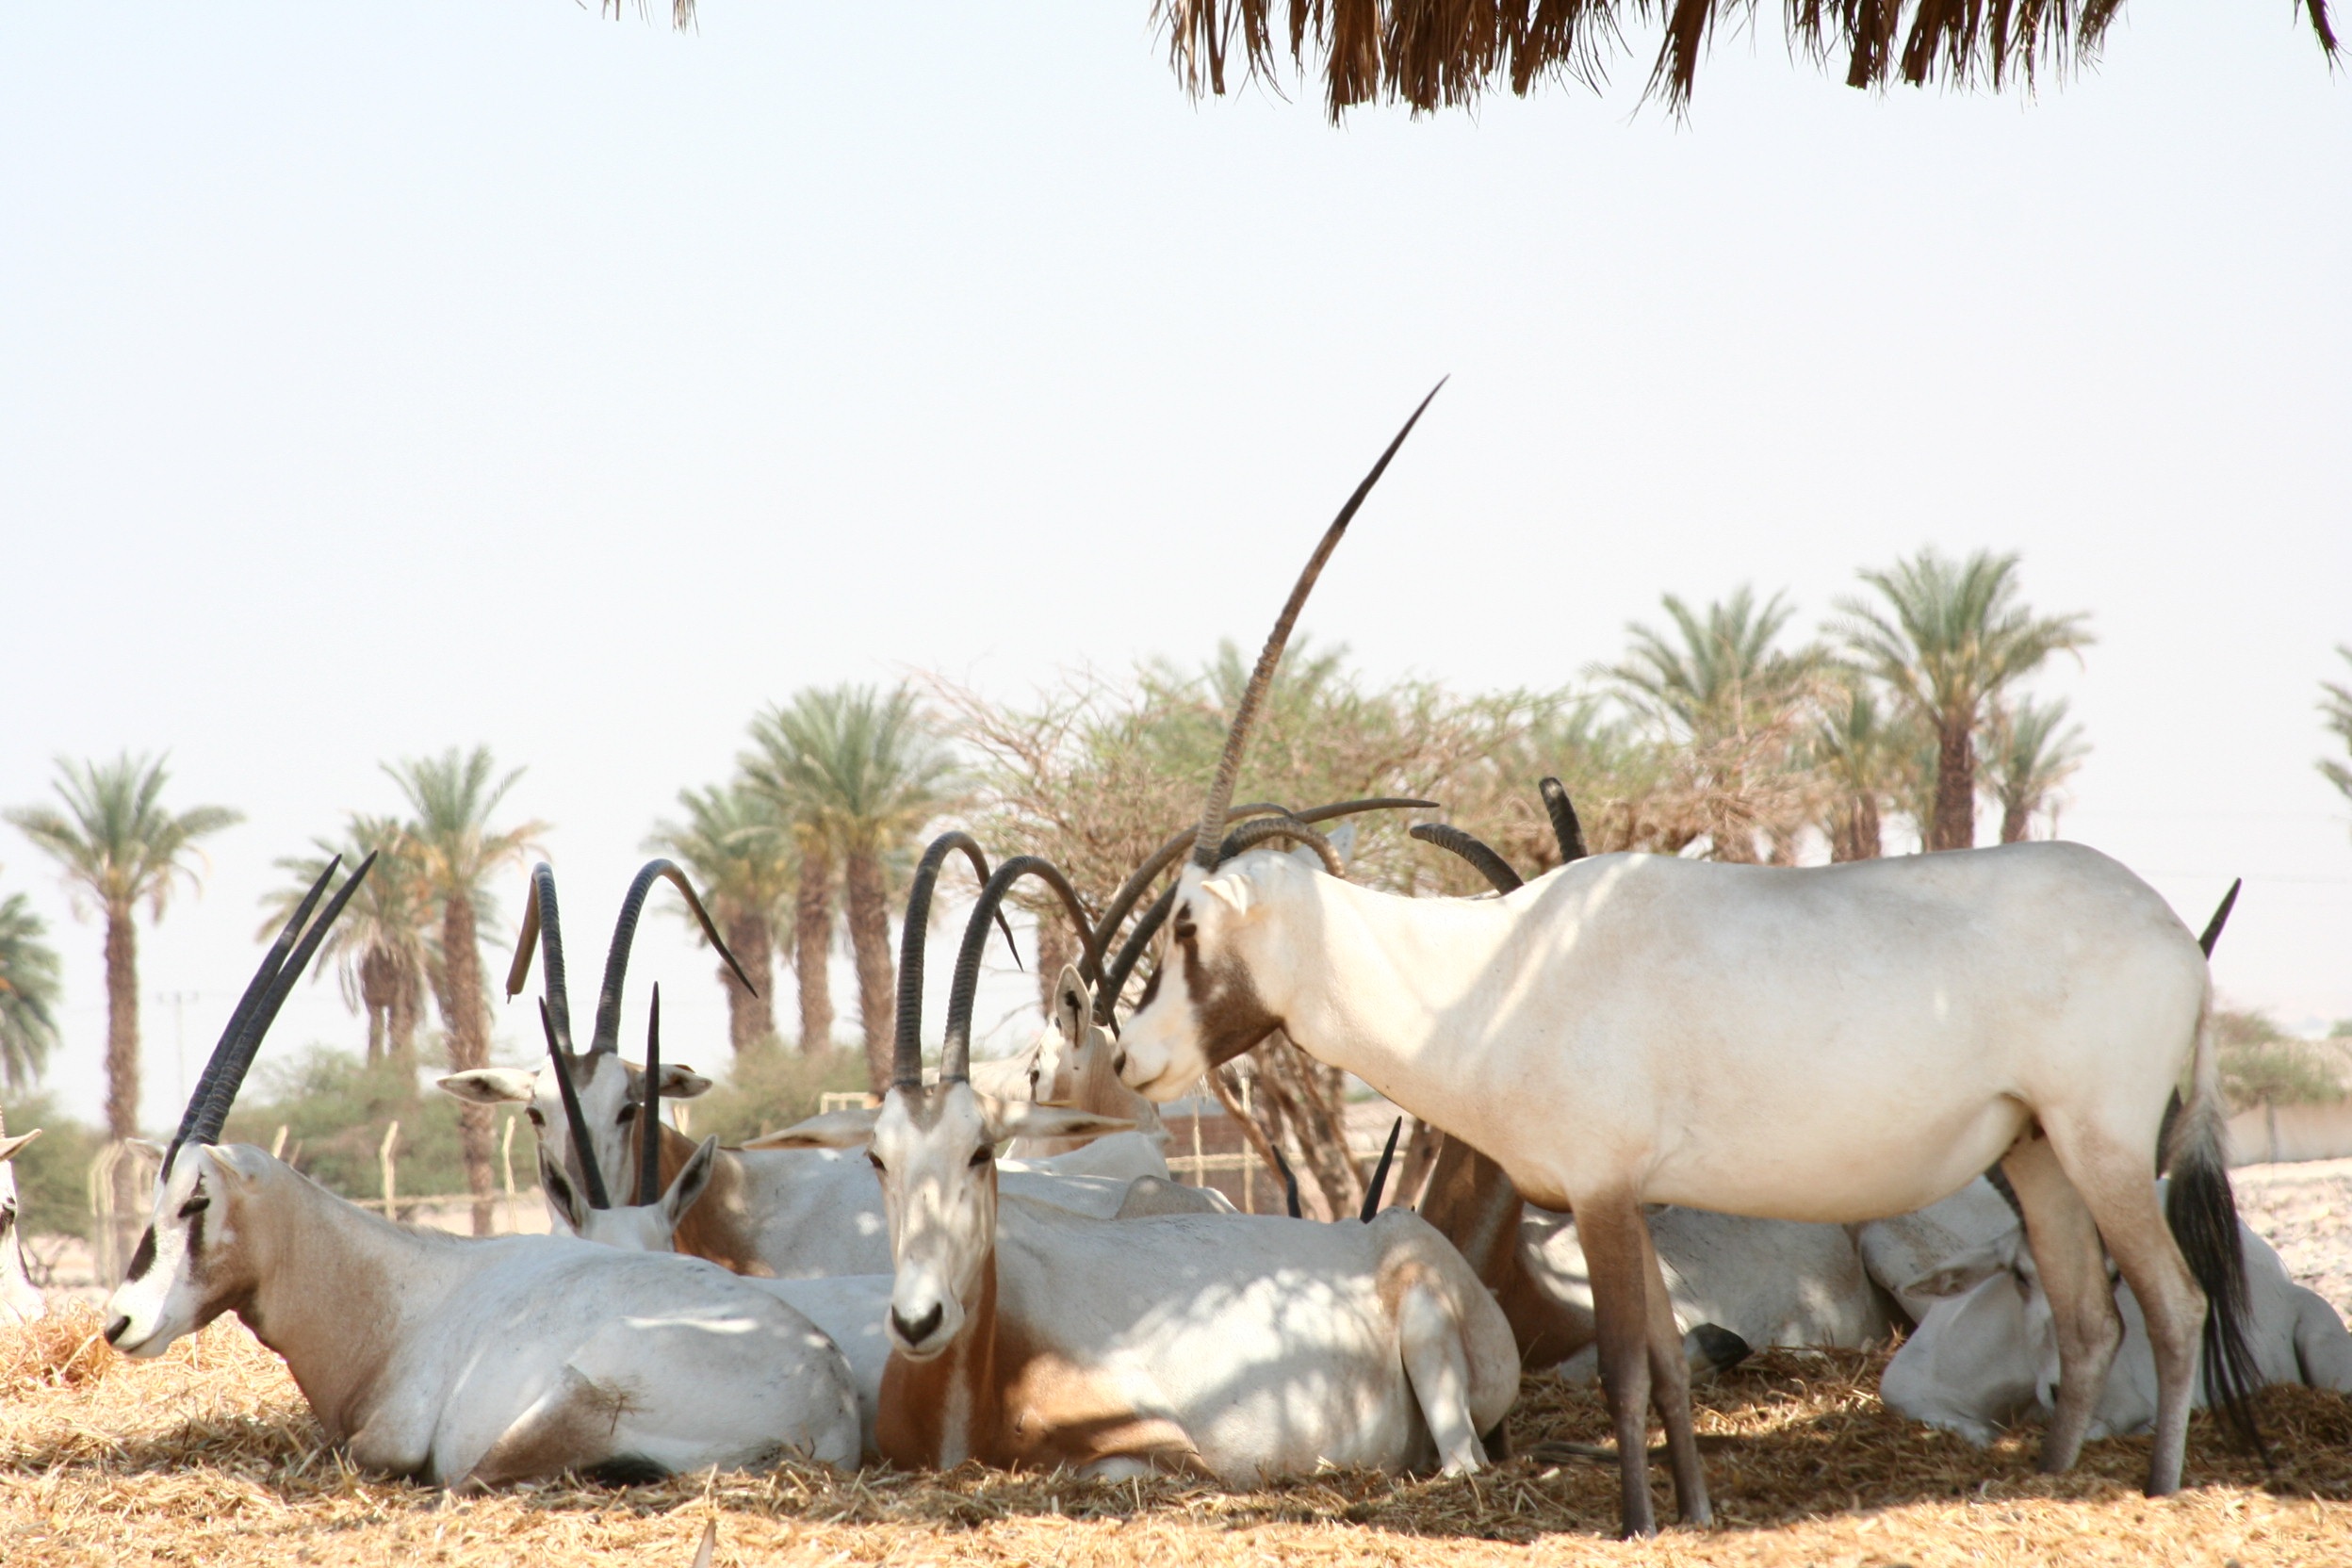
nature, wilderness, shade, animal, wildlife, wild, horn, herd, mammal, fauna, savanna, antelope, vertebrate, resting, horns, kudu, safari, oryx, gemsbok, arabian oryx